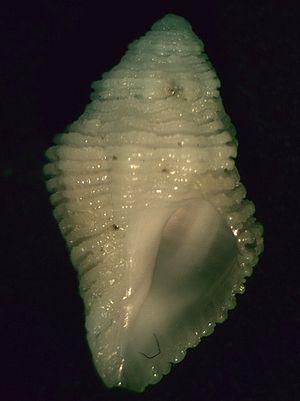
Coralliophila est un genre de mollusques gastéropodes de la famille des Muricidae.